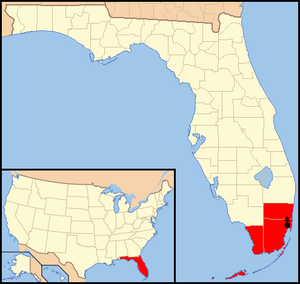
L'archidiocèse de Miami est une Église particulière de l'Église catholique romaine aux États-Unis. Son territoire ecclésiastique inclut les comtés de Broward, Miami Dade et Monroe dans l'État de Floride.